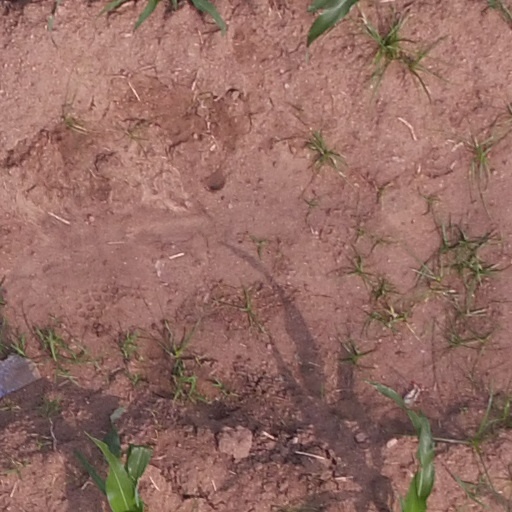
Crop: maize; corn